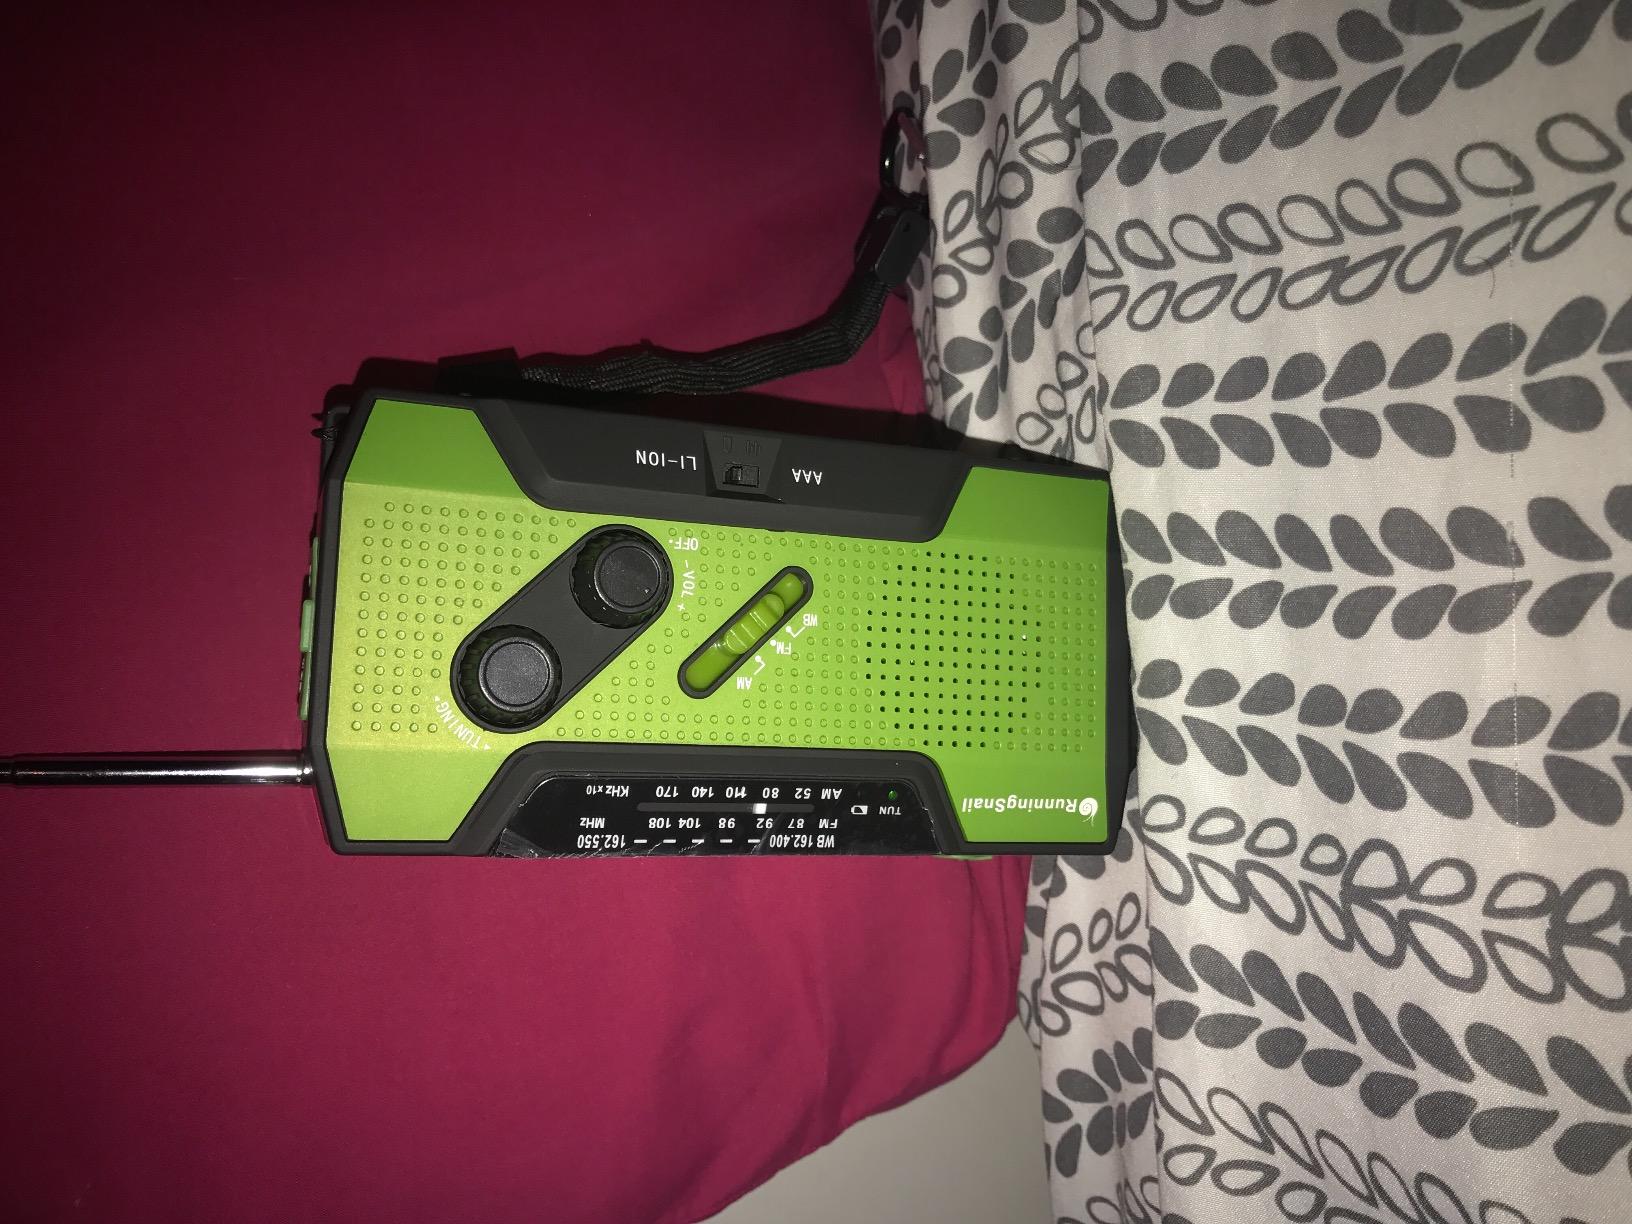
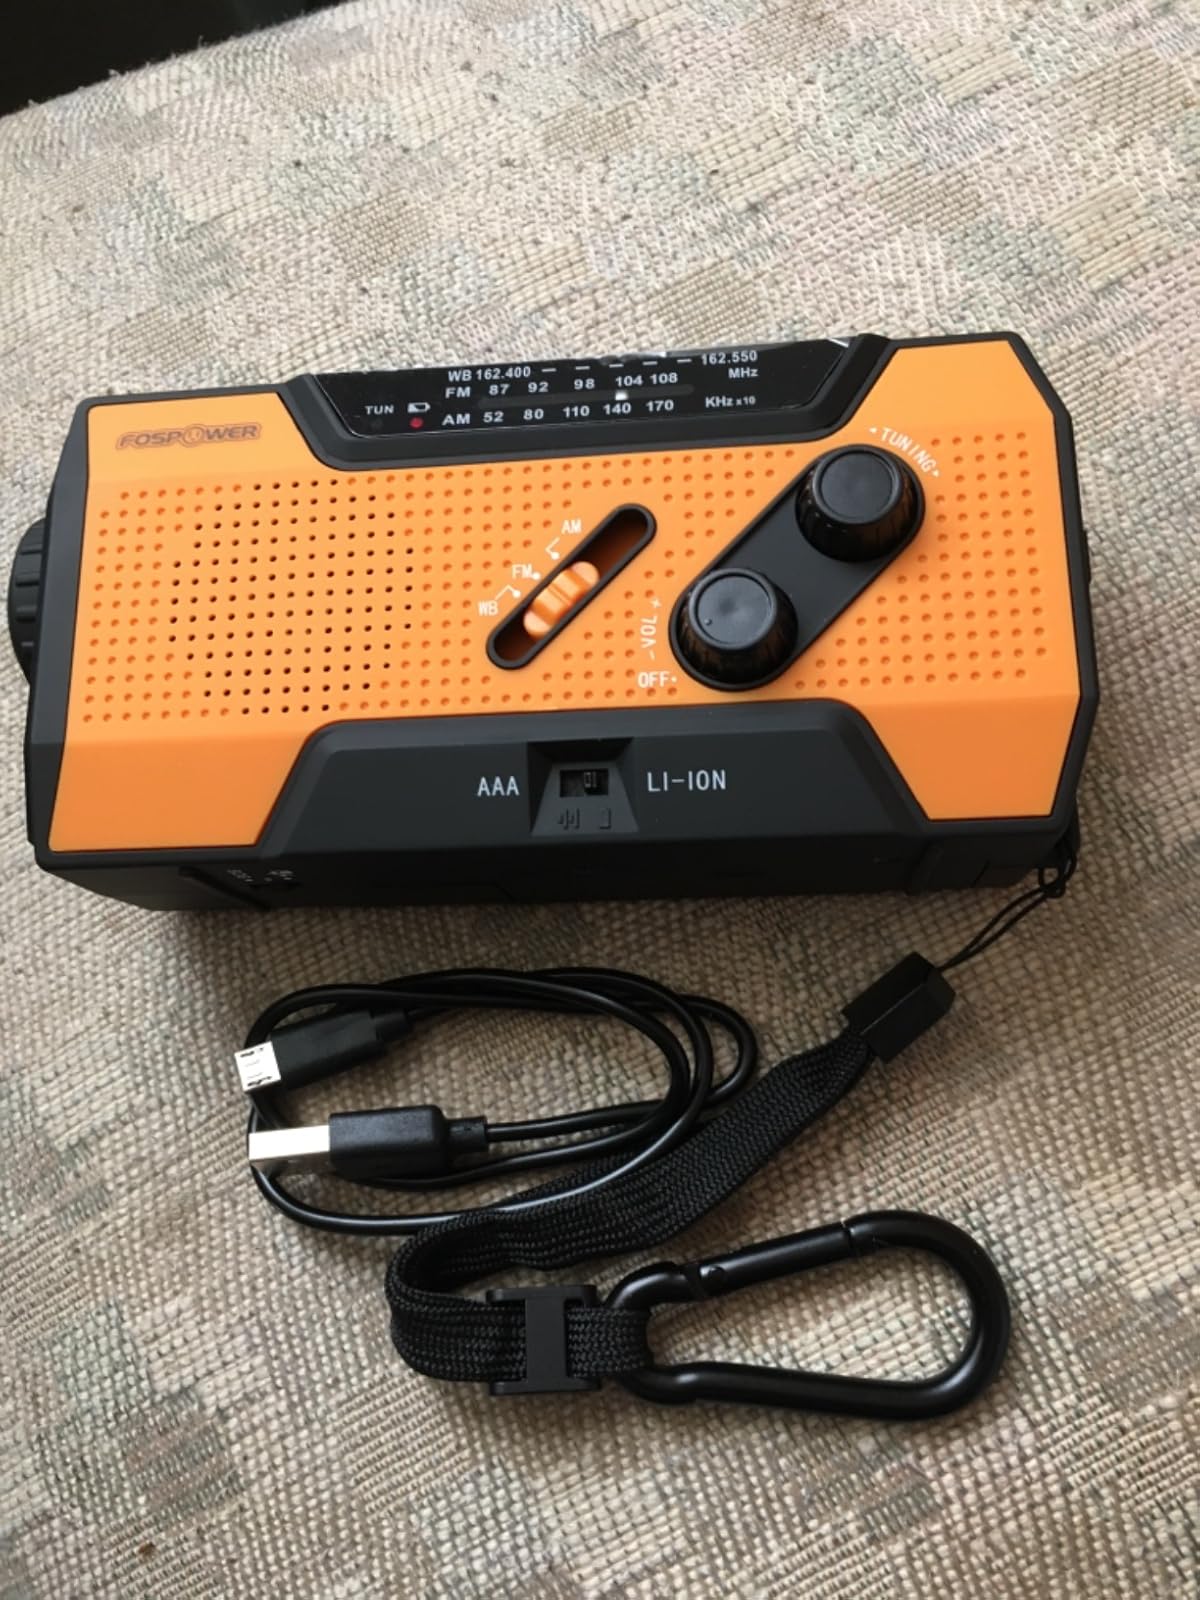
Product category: radio
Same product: no